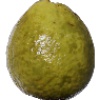
Label: guava